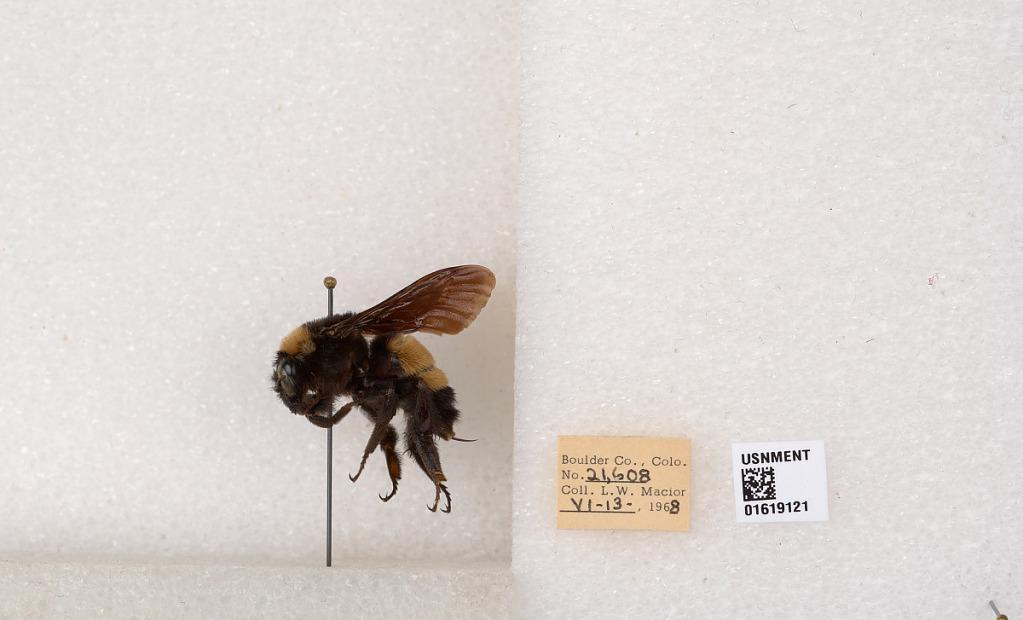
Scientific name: Bombus (Bombus) nevadensis auricormus
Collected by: L. Macior
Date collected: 1968-6-13
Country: United States
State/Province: Colorado
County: Boulder
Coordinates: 40.0925, -105.358